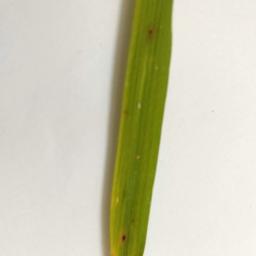
Label: Rice___Brown_Spot